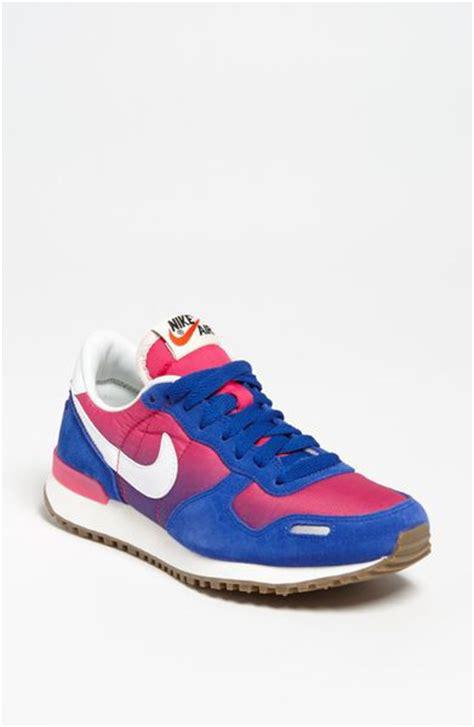
Brand: Nike
Model: Air Vortex